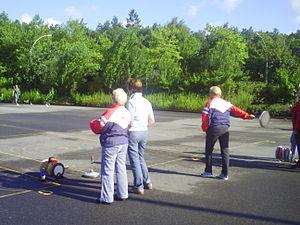
L'eisstock est un sport d'hiver qui présente des points communs avec le curling. Il est considéré comme la pétanque sur glace, mais des événements ont aussi lieu en été.